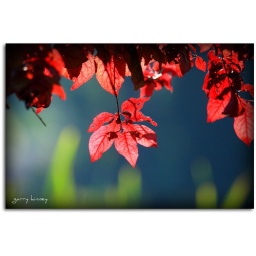
some of the red plum trees against the lake shore...